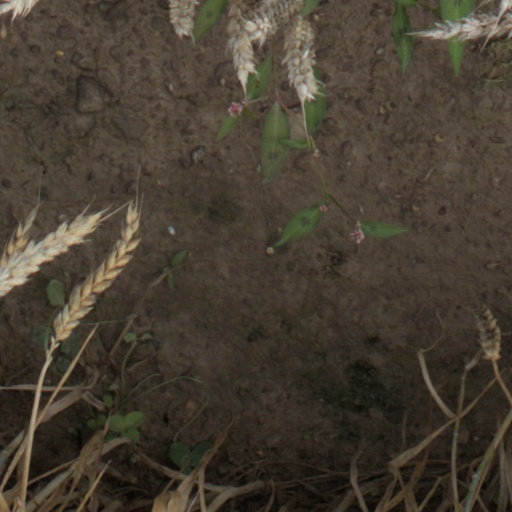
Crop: wheat